Homelessness in California

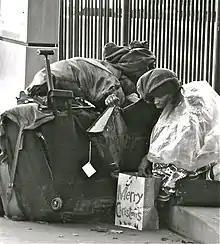
A homeless person in Los Angeles sleeps on the street, 2010

In 2023 more than 75,500 people were homeless in the county, up from 69,000 the previous year and 70% higher than 2015. The number who were unsheltered rose at an even higher rate, to 55,000 (the number who were sheltered declined slightly). The number who were "chronically homeless" (homeless for more than a year with a disabling condition) increased to 32,000 people. 25% reported experiencing severe mental illness, and 30% reported having a substance use disorder. 43% were Latino, 31% Black, 2% Asian.